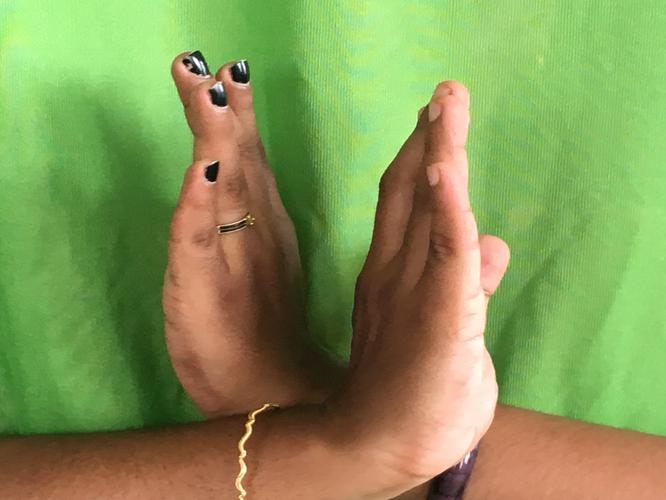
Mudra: Swastikam
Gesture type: double_hand